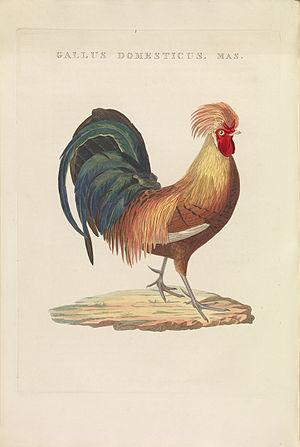
Nederlandsche vogelen est un ouvrage d'ornithologie néerlandais par Cornelius Nozeman et Jan Christiaan Sepp publié en cinq tomes entre 1770 et 1829 à Amsterdam. Ces volumes décrivaient pour la première fois tous les oiseaux des Pays-Bas et constituent l'un des ouvrages plus chers et prolongés de l'histoire de l'imprimerie néerlandaise.